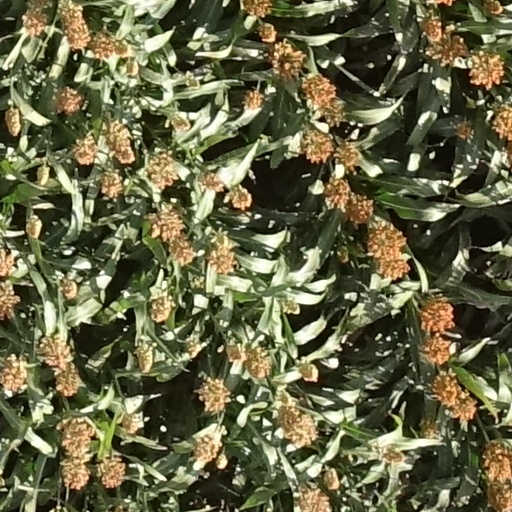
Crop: sorghum